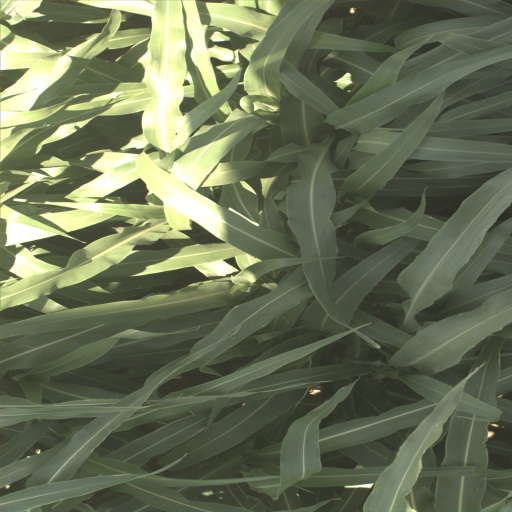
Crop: sorghum